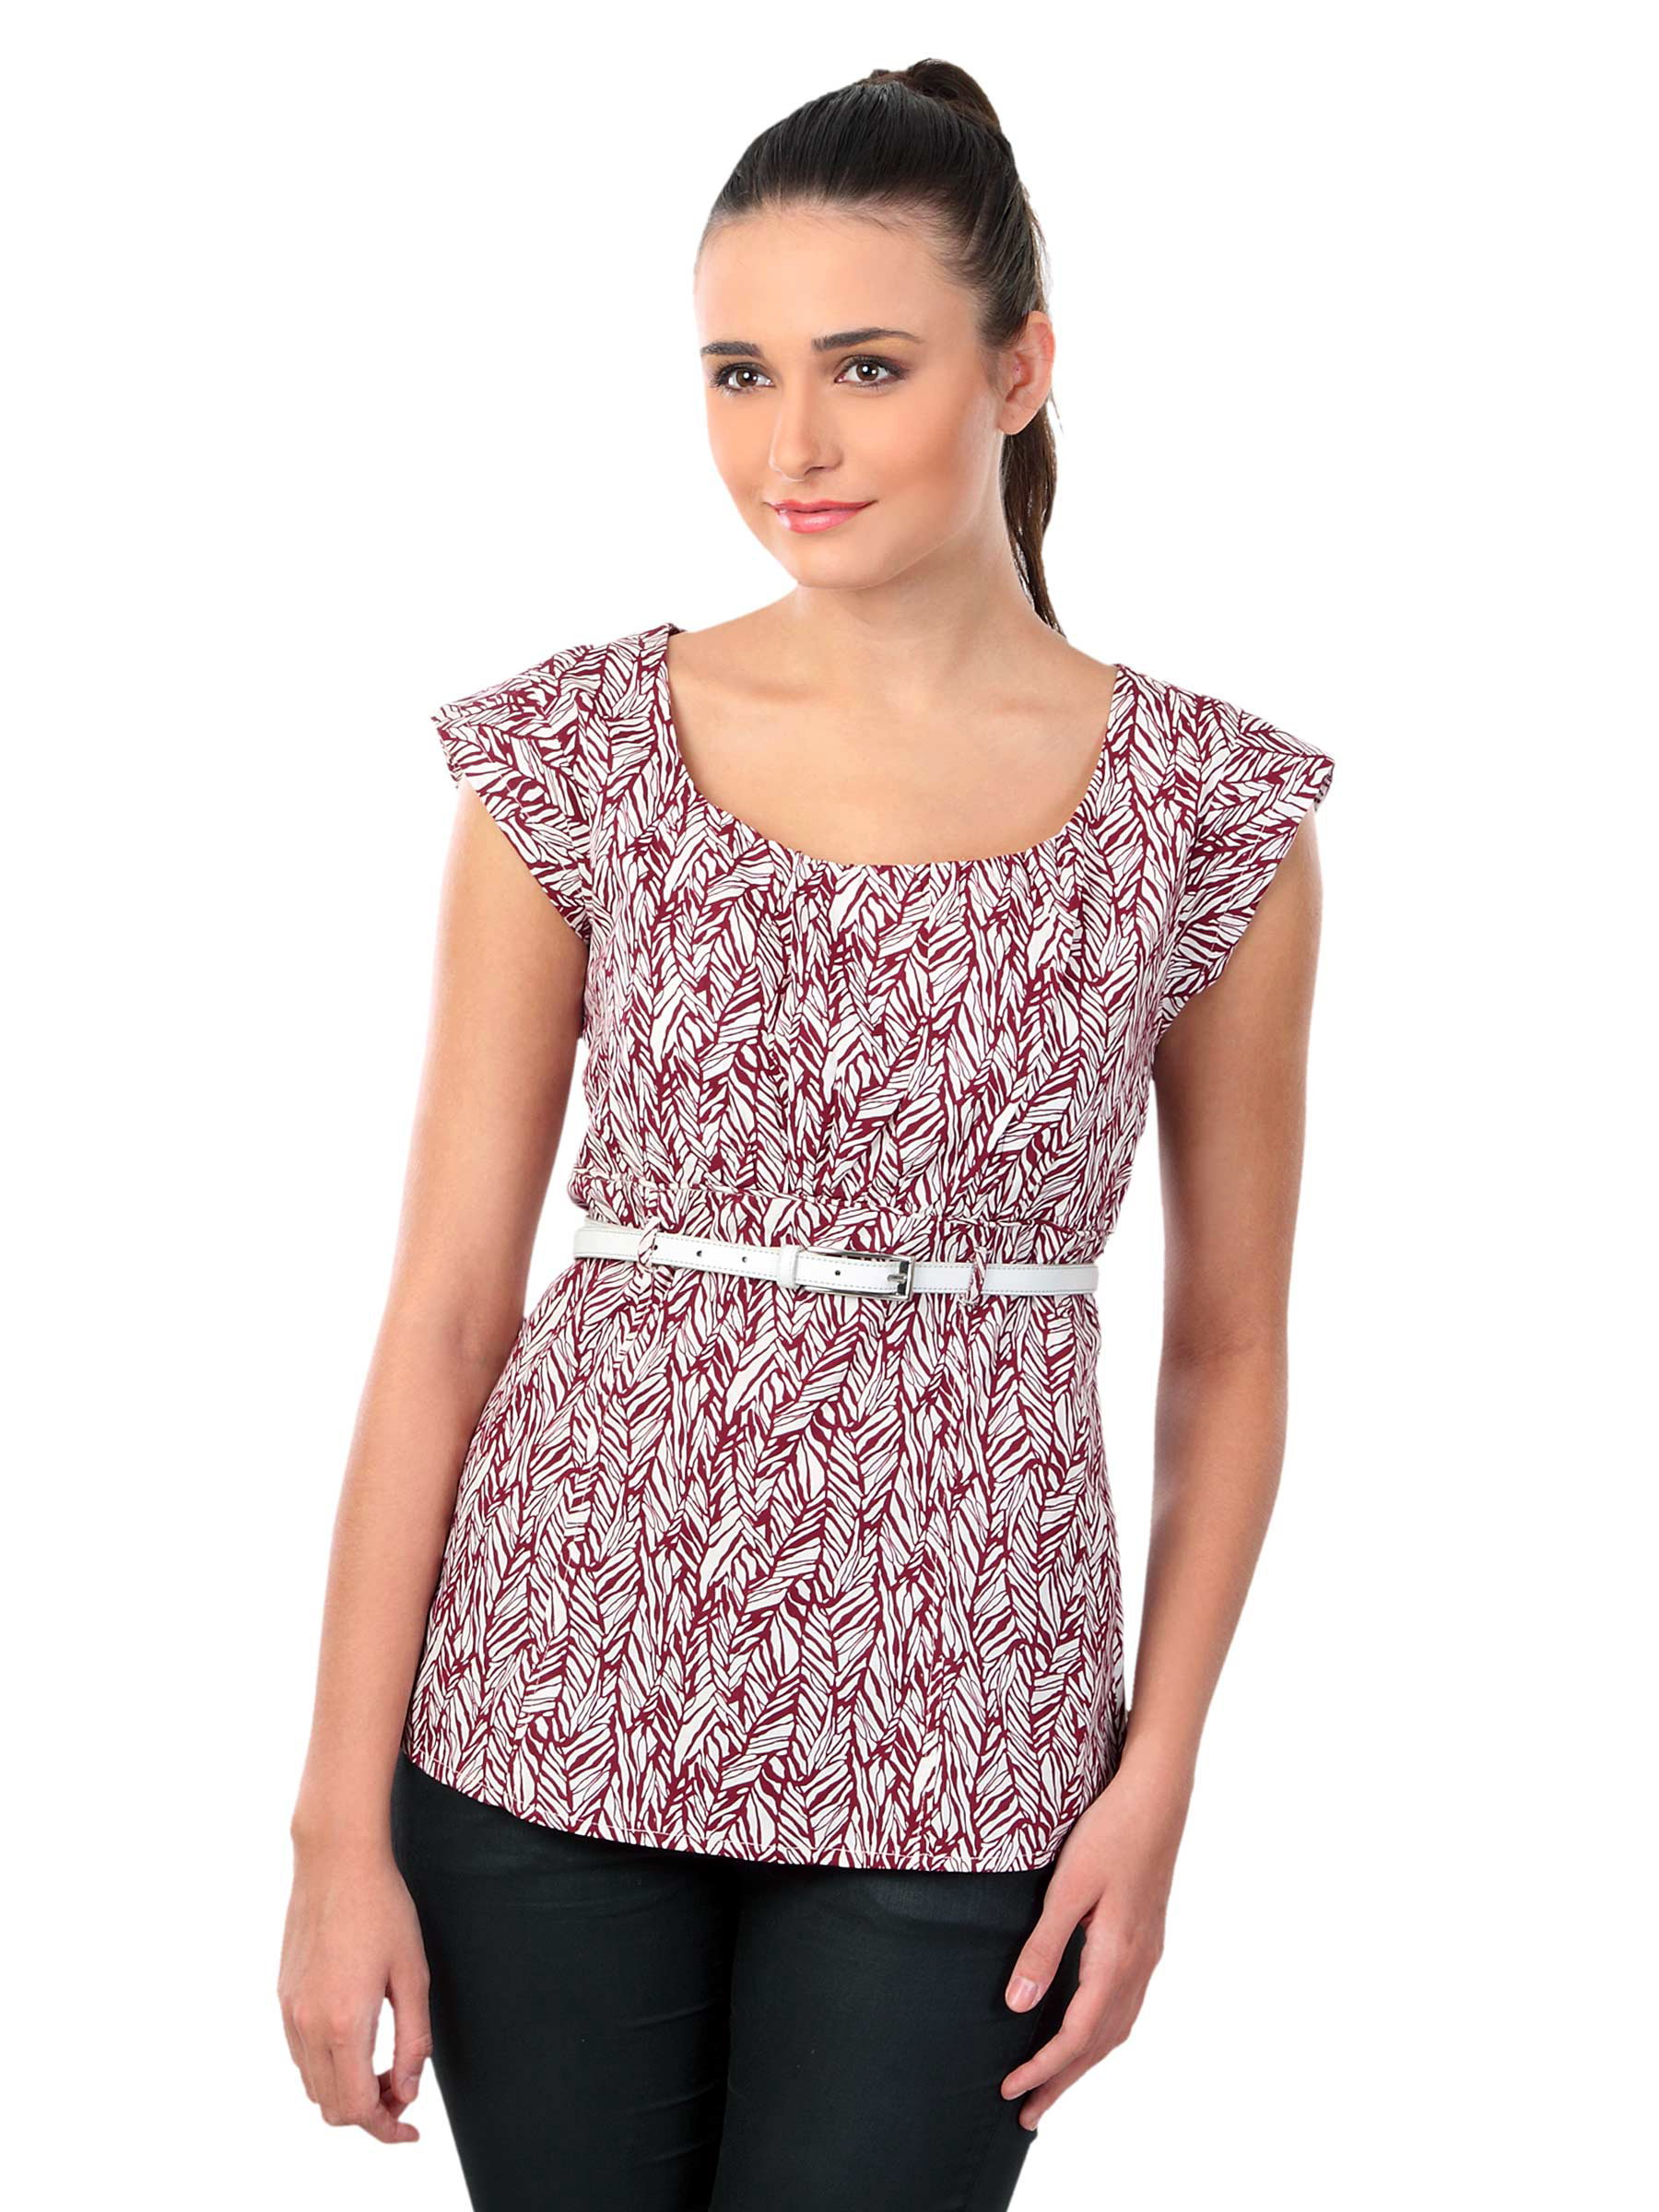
Latin Quarters Women Burgundy Printed Top
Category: Apparel / Topwear / Tops
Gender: Women
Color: Burgundy
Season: Summer 2012
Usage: Casual